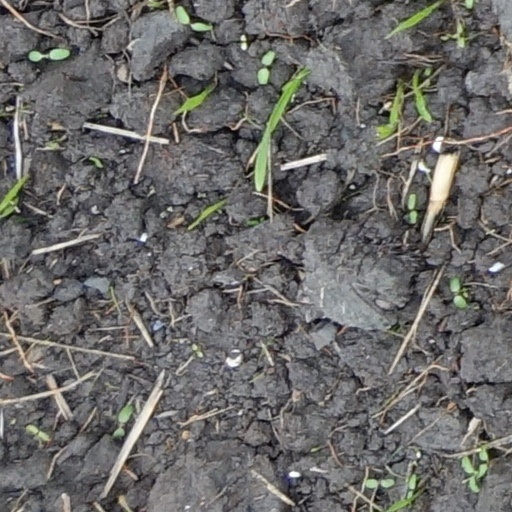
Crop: wheat